House of Boys

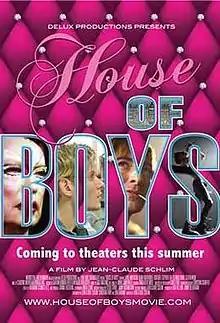
Official theatrical poster

House of Boys is a 2009 Luxembourgish-German drama film directed and written by Jean-Claude Schlim, starring Layke Anderson, Benn Northover and Udo Kier. The film follows the story of Frank, a gay teenager in the 80s who runs away from his home to start a new life and later his struggle against the recently discovered AIDS.